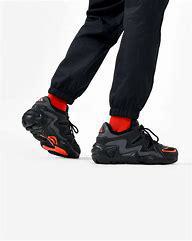
Brand: Adidas
Model: FYW S 97